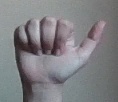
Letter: dhad